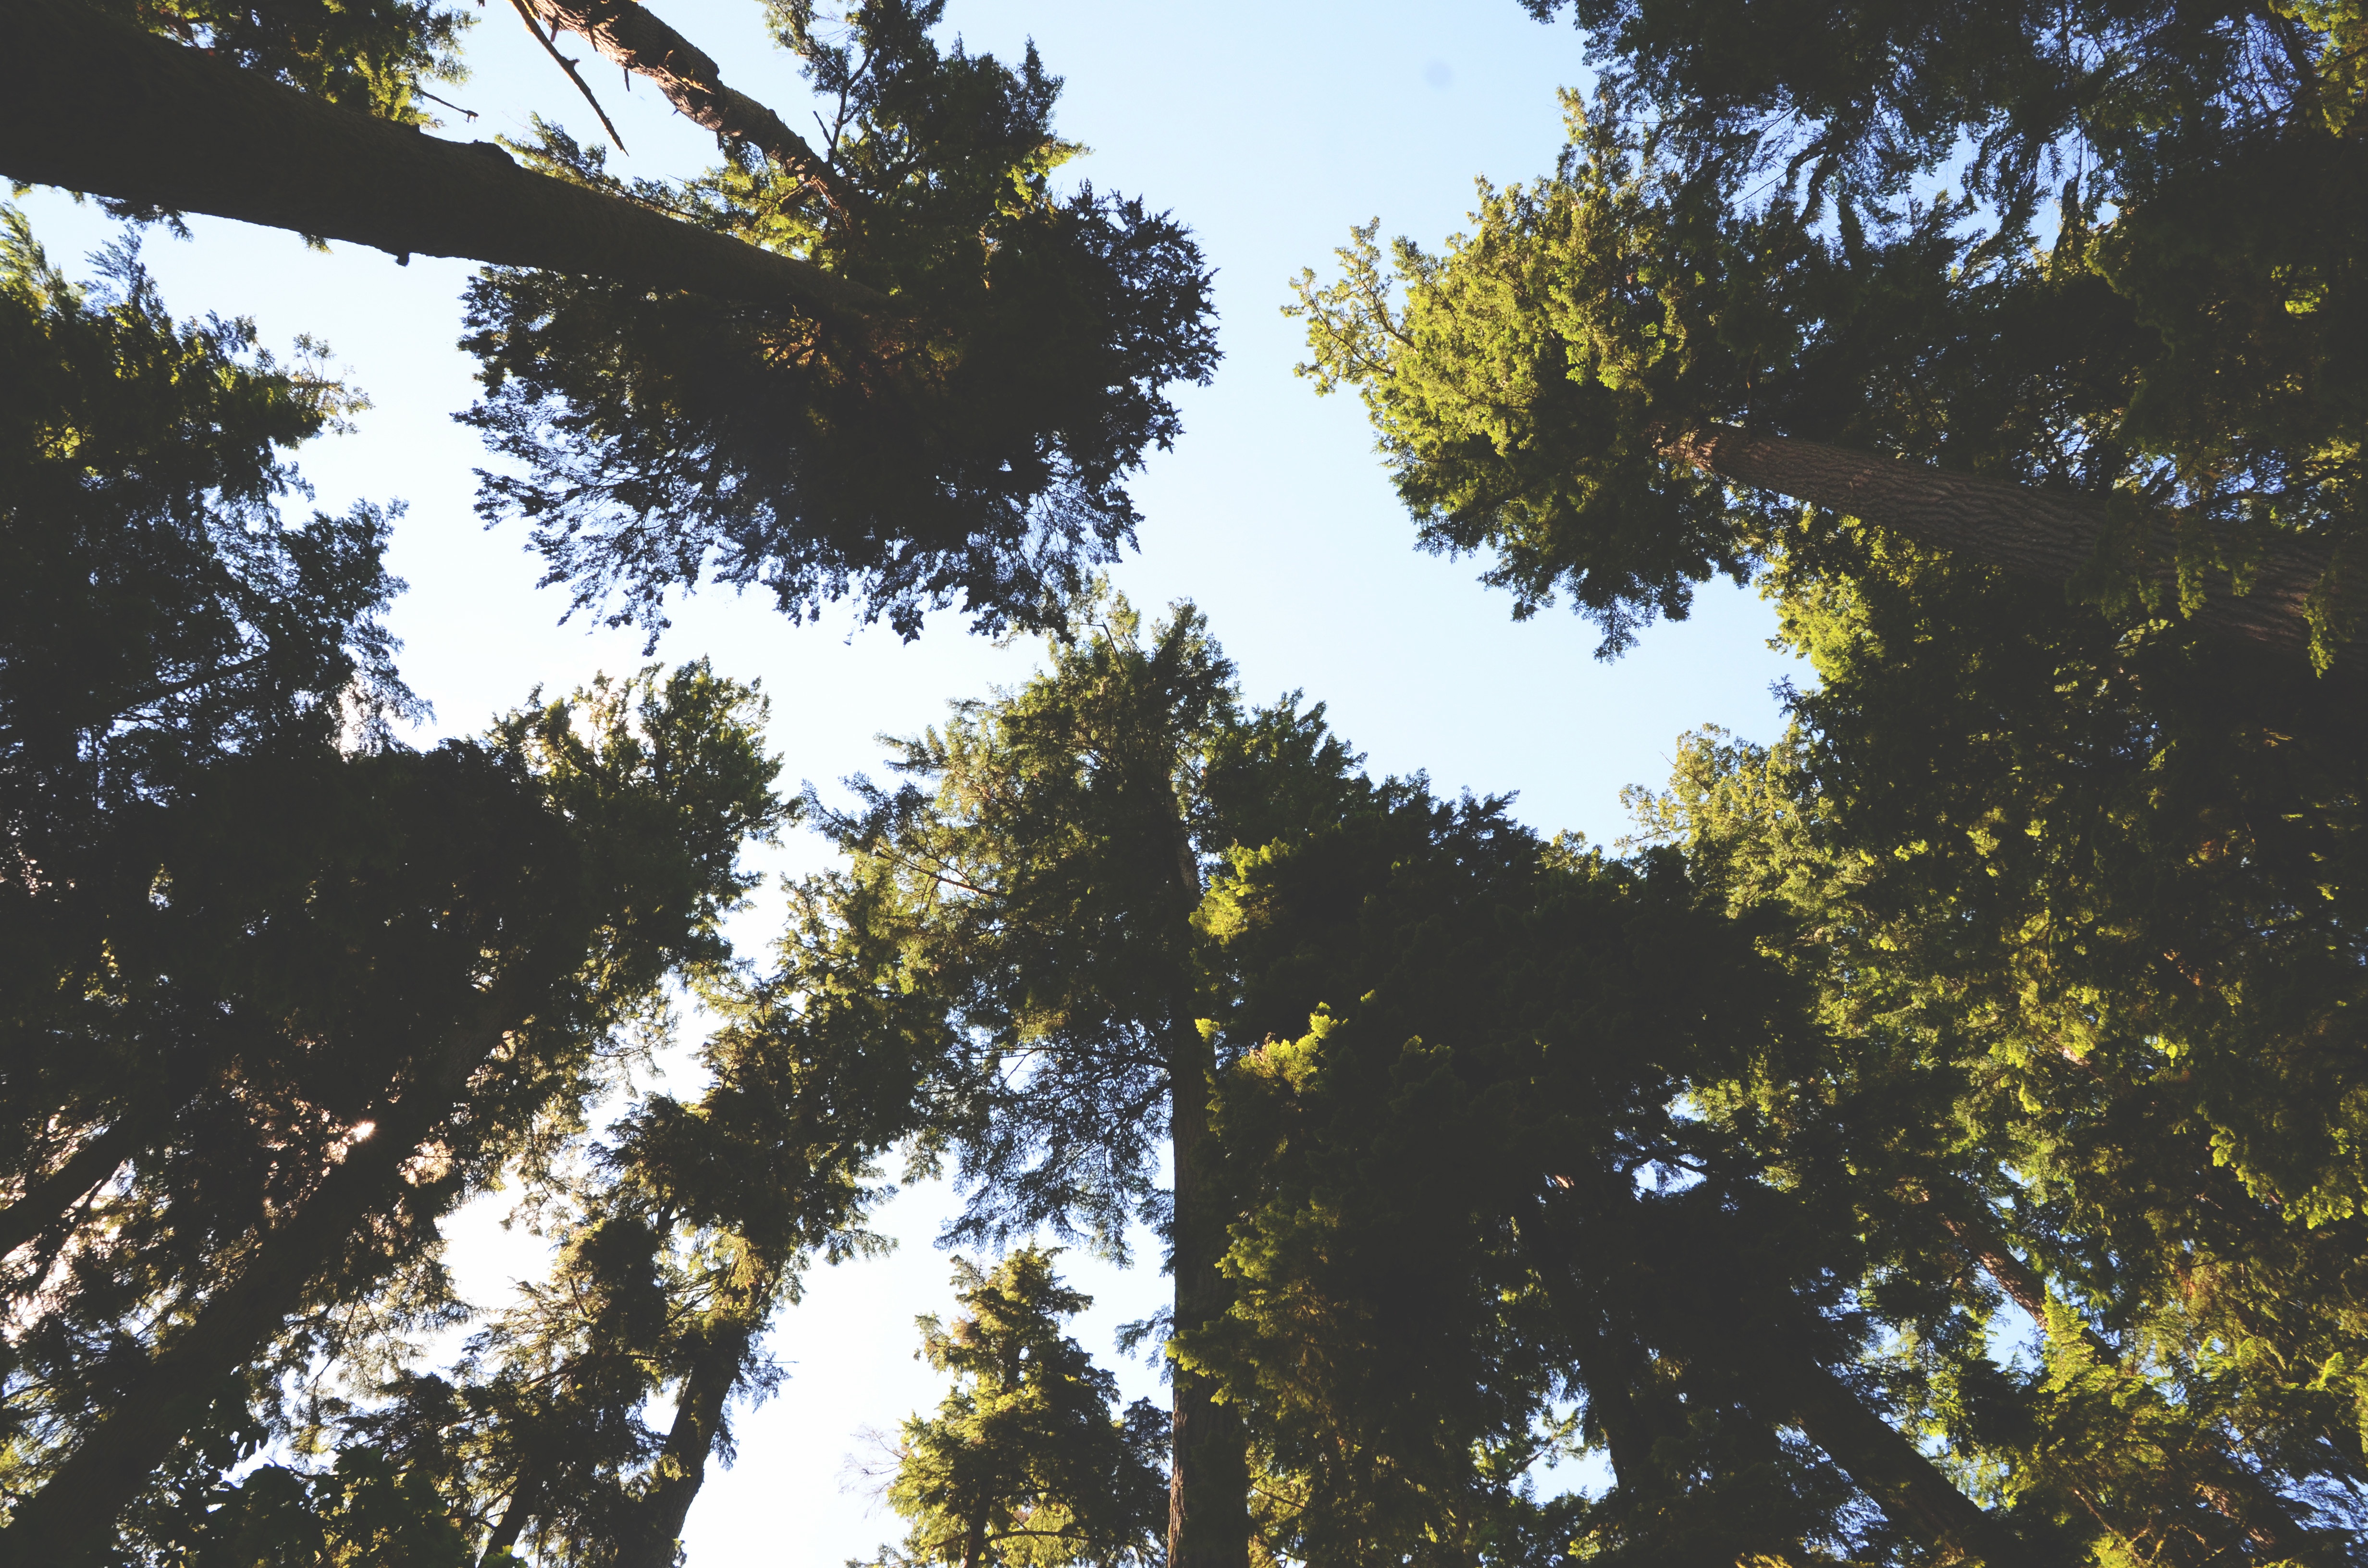
tree, nature, forest, branch, plant, sky, sunlight, leaf, autumn, season, woodland, woody plant, land plant